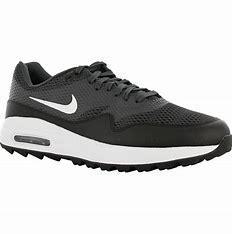
Brand: Nike
Model: Air Max 1 G